Kingway Brewery

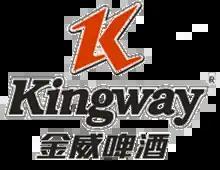
Trademark of Kingway Brewery

Kingway Brewery Holdings Limited is a leading beer maker in China. It is a subsidiary of government-owned Guangdong Holdings Group, the biggest Hong Kong–based enterprise owned by the Guangdong provincial government. The Dutch brewing company Heineken International owns a 21% share in the company. It produces, distributes, and markets beer in more than 20 provinces under such labels as "Kingway", "Kingway Draft", and "Super Fresh Kingway".